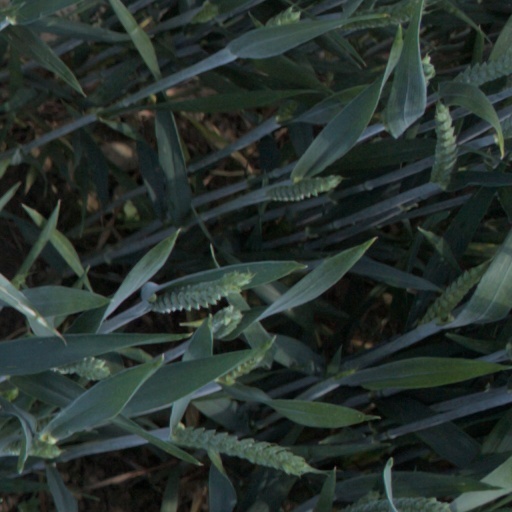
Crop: wheat